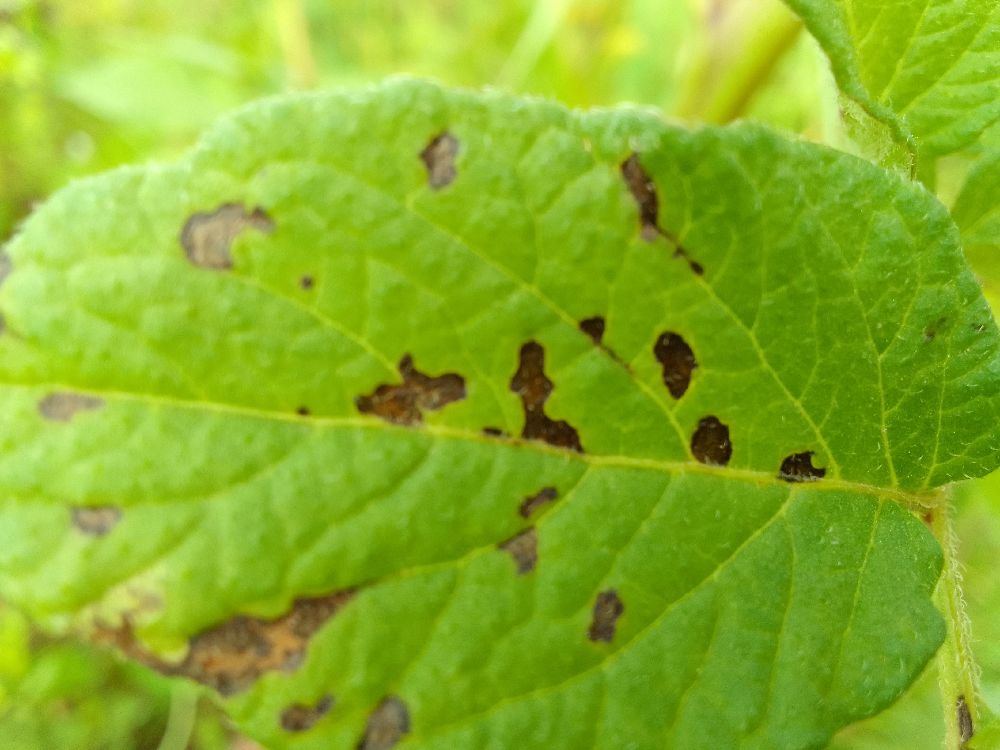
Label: Early blight